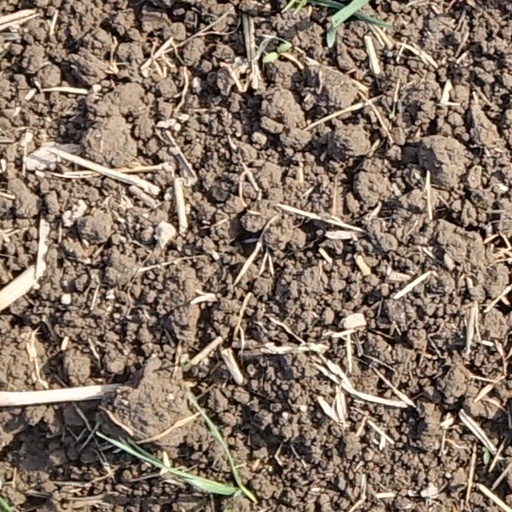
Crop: wheat